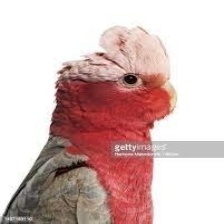
Species: ROSE BREASTED COCKATOO
Scientific name: EOLOPHUS ROSEICAPILLA
ImageNet parent category: sulphur-crested_cockatoo